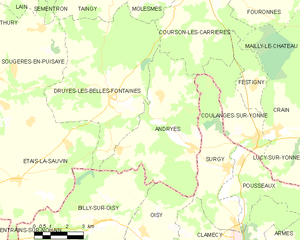
Carte des communes françaises Andryes